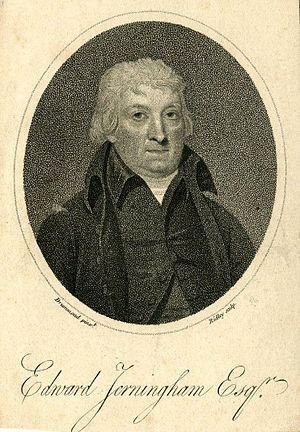
Edward Jerningham est poète dramatique anglais, d'une famille catholique du Norfolk, né en 1727, mort le 17 novembre 1812 à Londres. Il fut élevé au collège anglais de Douai, puis à Paris, et entra dans l’Église.